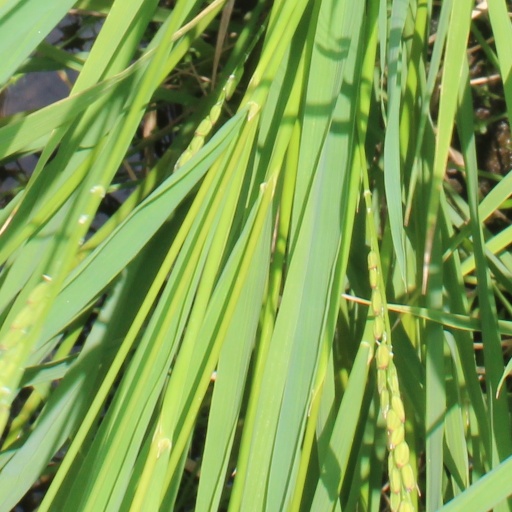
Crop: rice